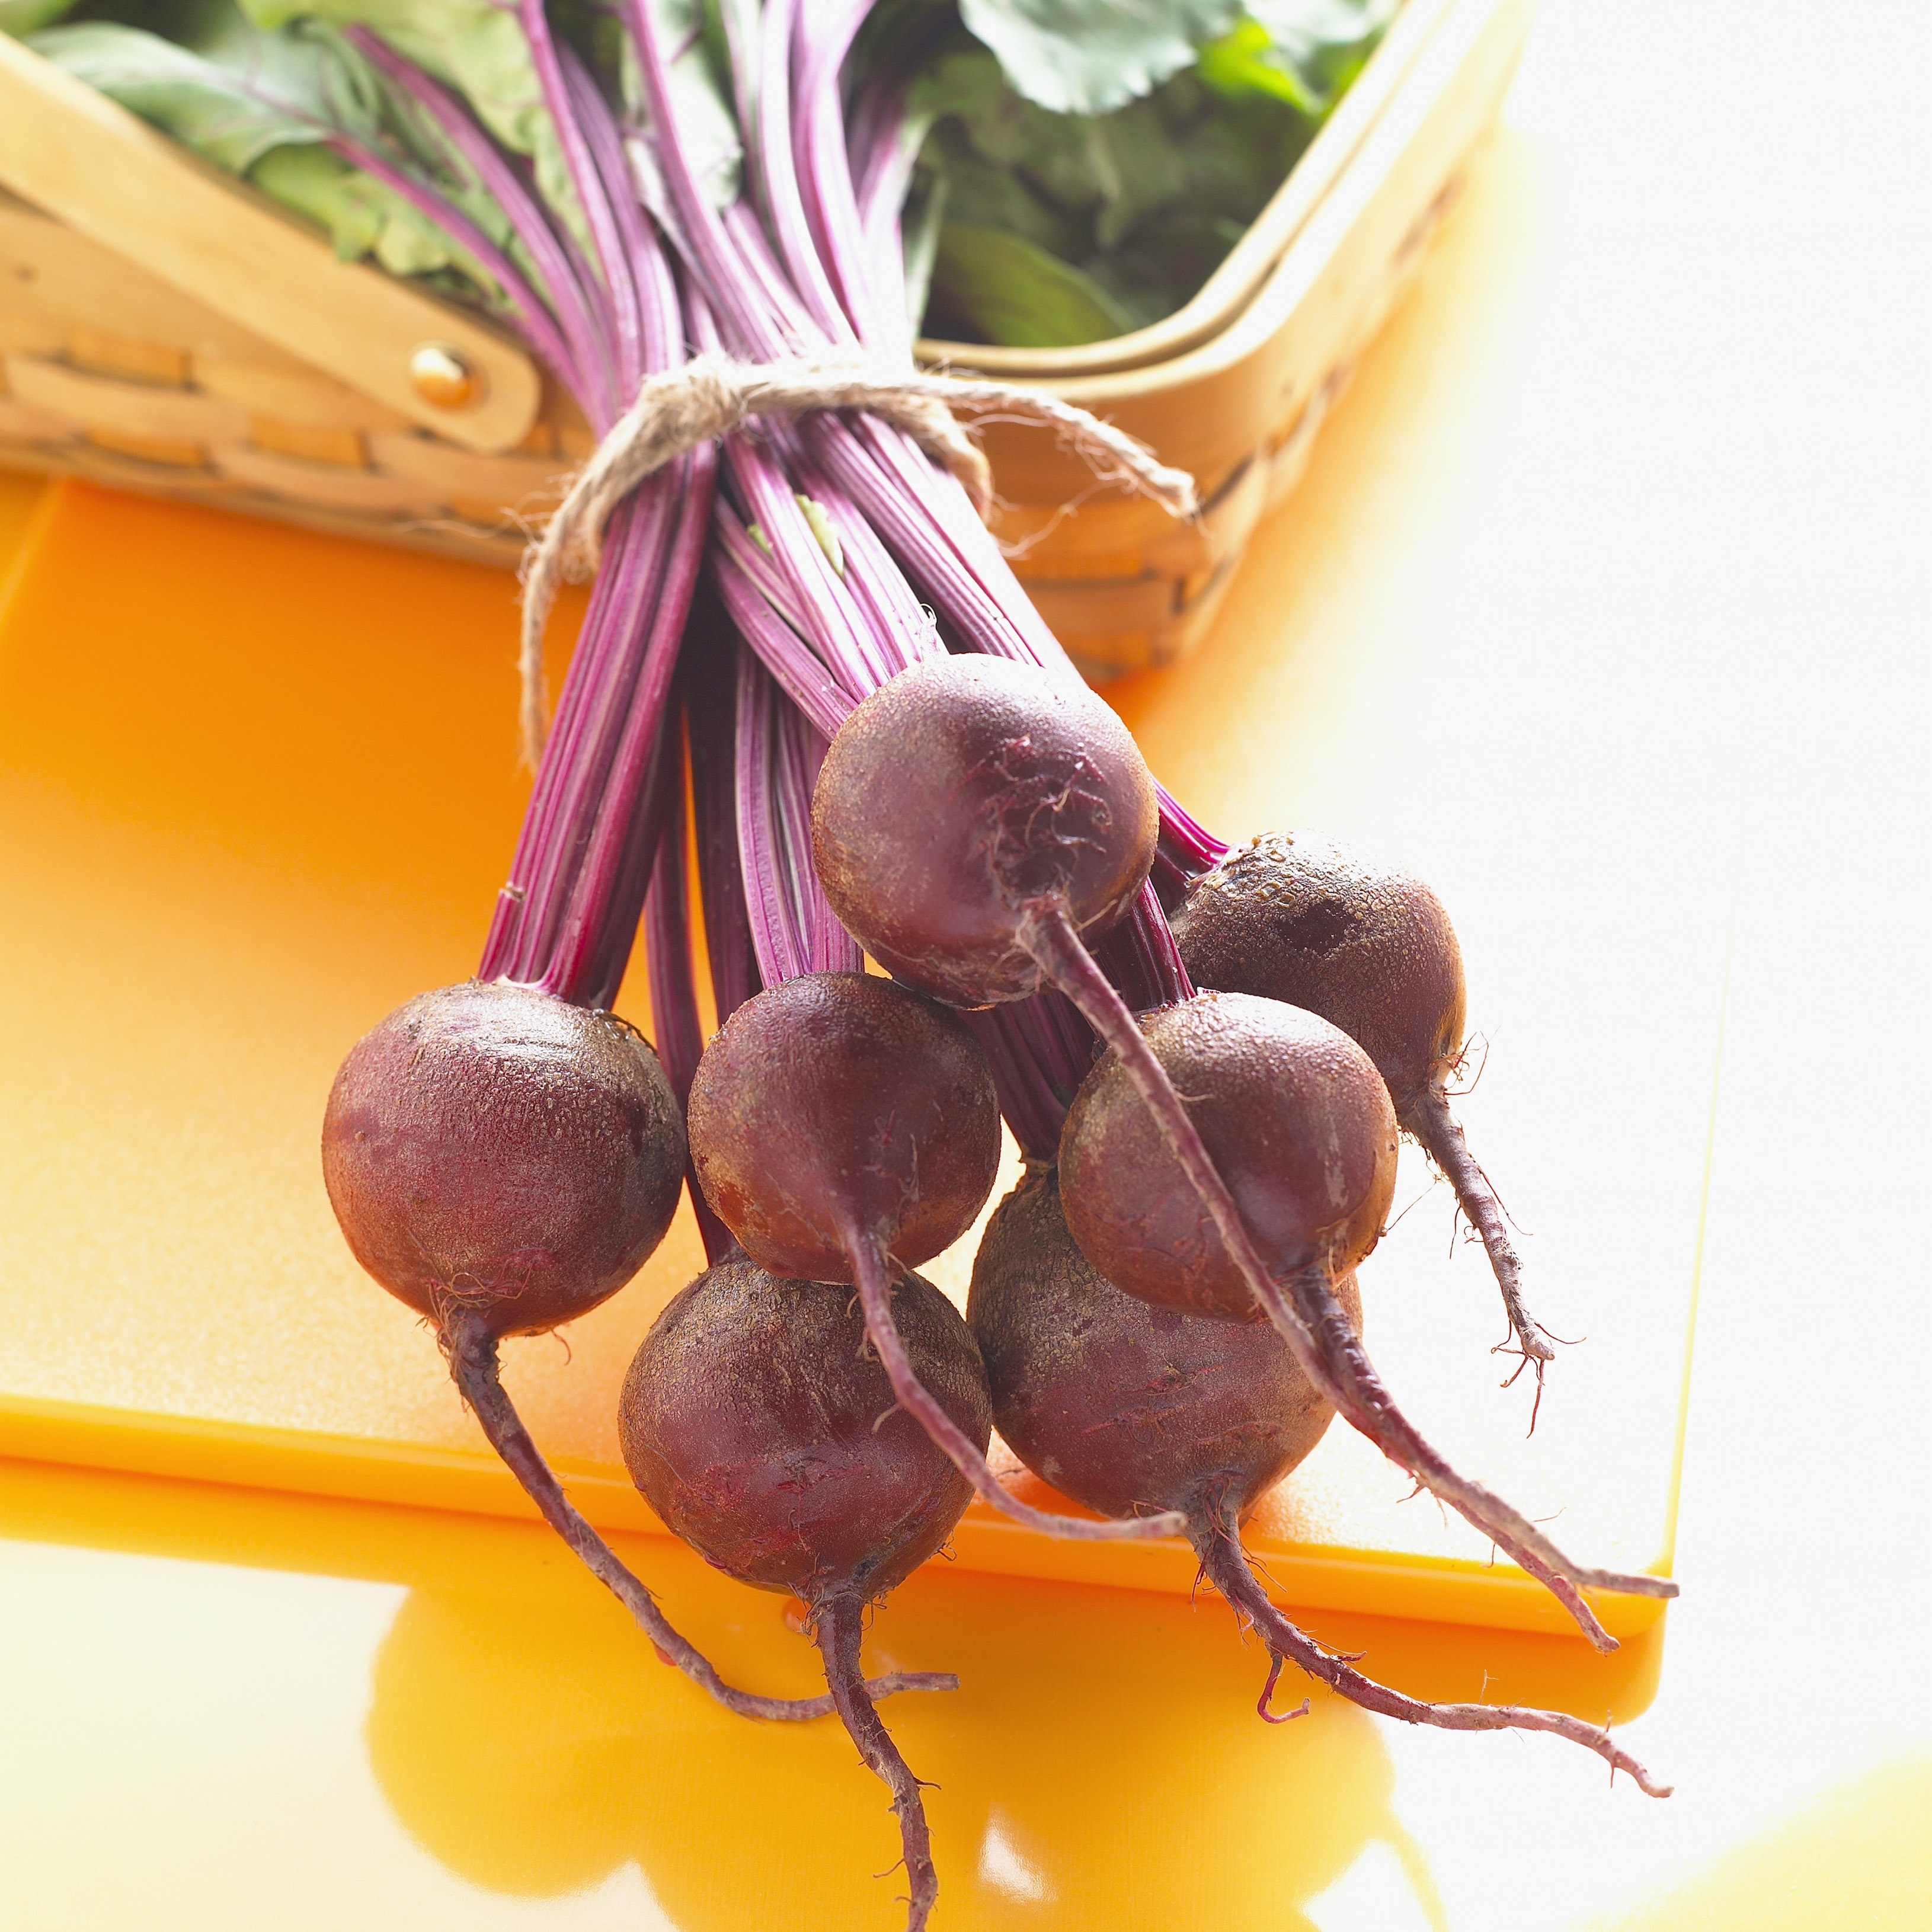
branch, flower, food, salad, red, produce, vegetable, fresh, healthy, gardening, vegetables, beets, healthy food, beetroot, veggies, veggie, organic, fresh vegetables, beet, fresh produce